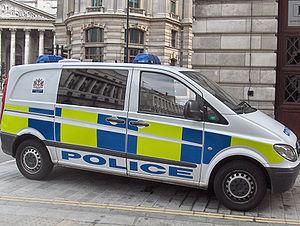
Les marquages Battenburg ou marquages Battenberg sont des marquages haute visibilité principalement utilisés sur les flancs des véhicules des services d'urgence dans plusieurs pays européens, ainsi qu'en Nouvelle-Zélande, en Australie, à Hong Kong et à Trinité-et-Tobago. Le nom vient de son apparence similaire à la coupe transversale d'un gâteau Battenberg.